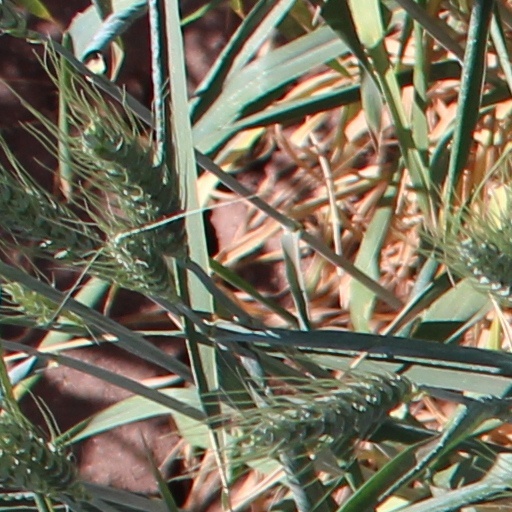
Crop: wheat